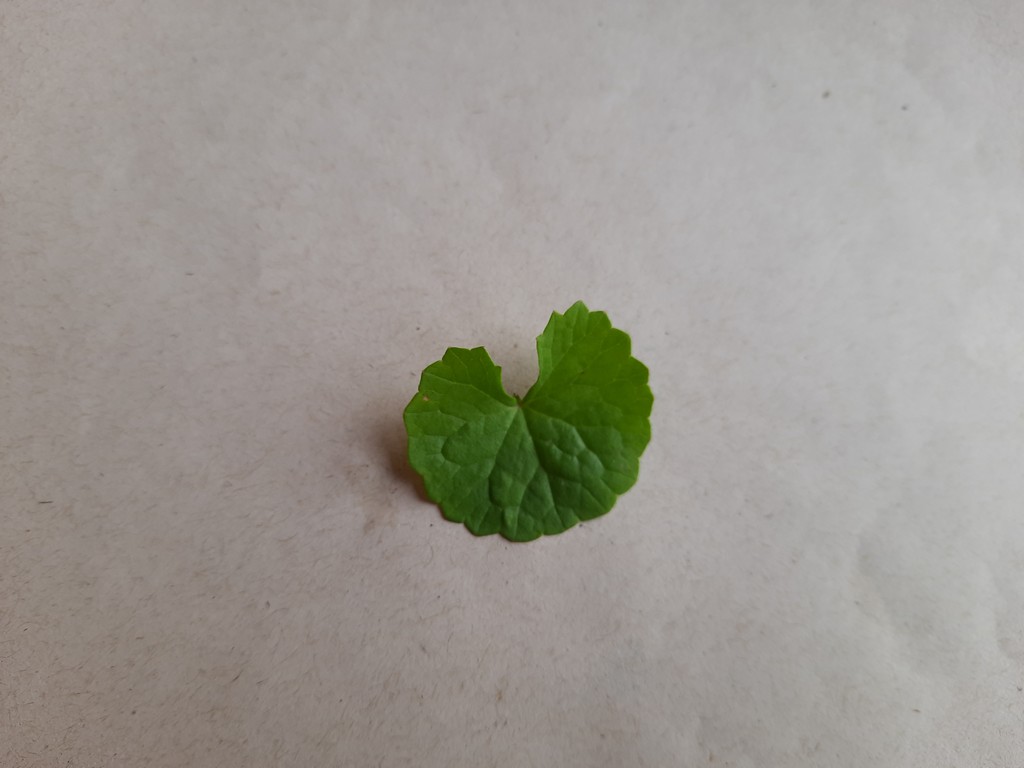
Label: Healthy